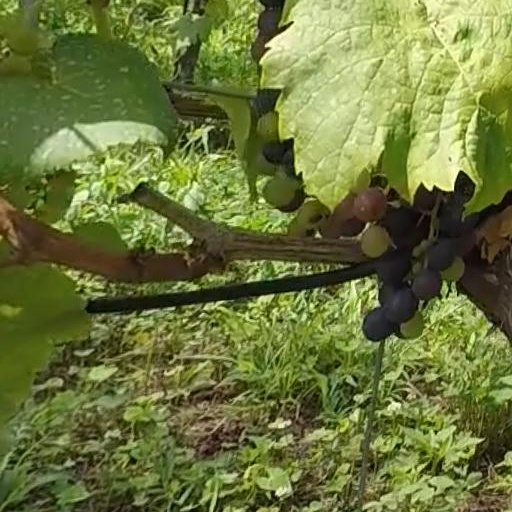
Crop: grape